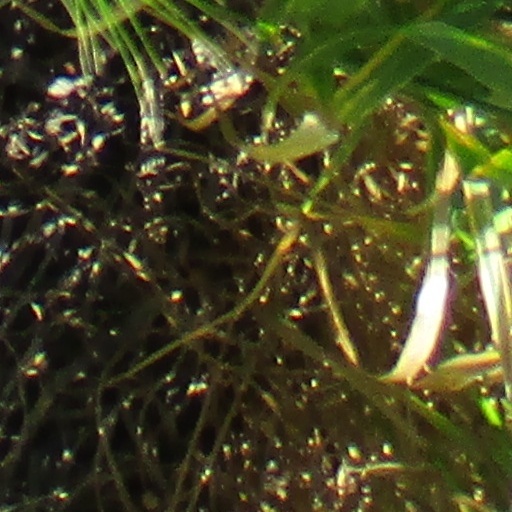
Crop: wheat